Anselmi Nurmela

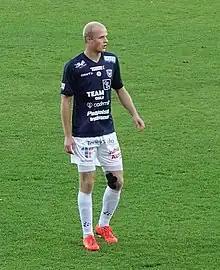
Nurmela with AC Oulu in 2020

Anselmi Mikael Nurmela (born 22 November 1996) is a Finnish professional footballer who plays as a midfielder for OLS.